Isopogon dubius

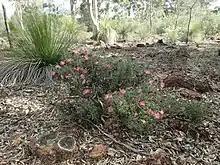
Habit in the Wallaby Hills Nature Reserve, near York

Isopogon dubius, commonly known as pincushion coneflower, is a species of plant in the family Proteaceae and is endemic to the south-west of Western Australia. It is a shrub with sharply-pointed, deeply lobed or pinnate leaves and more or less spherical heads of pink to reddish pink flowers.